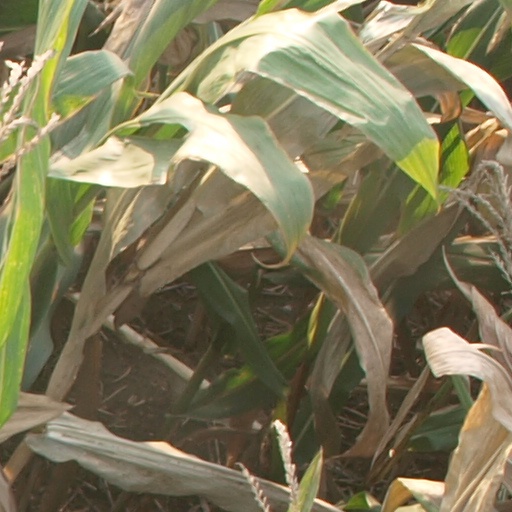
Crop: maize; corn